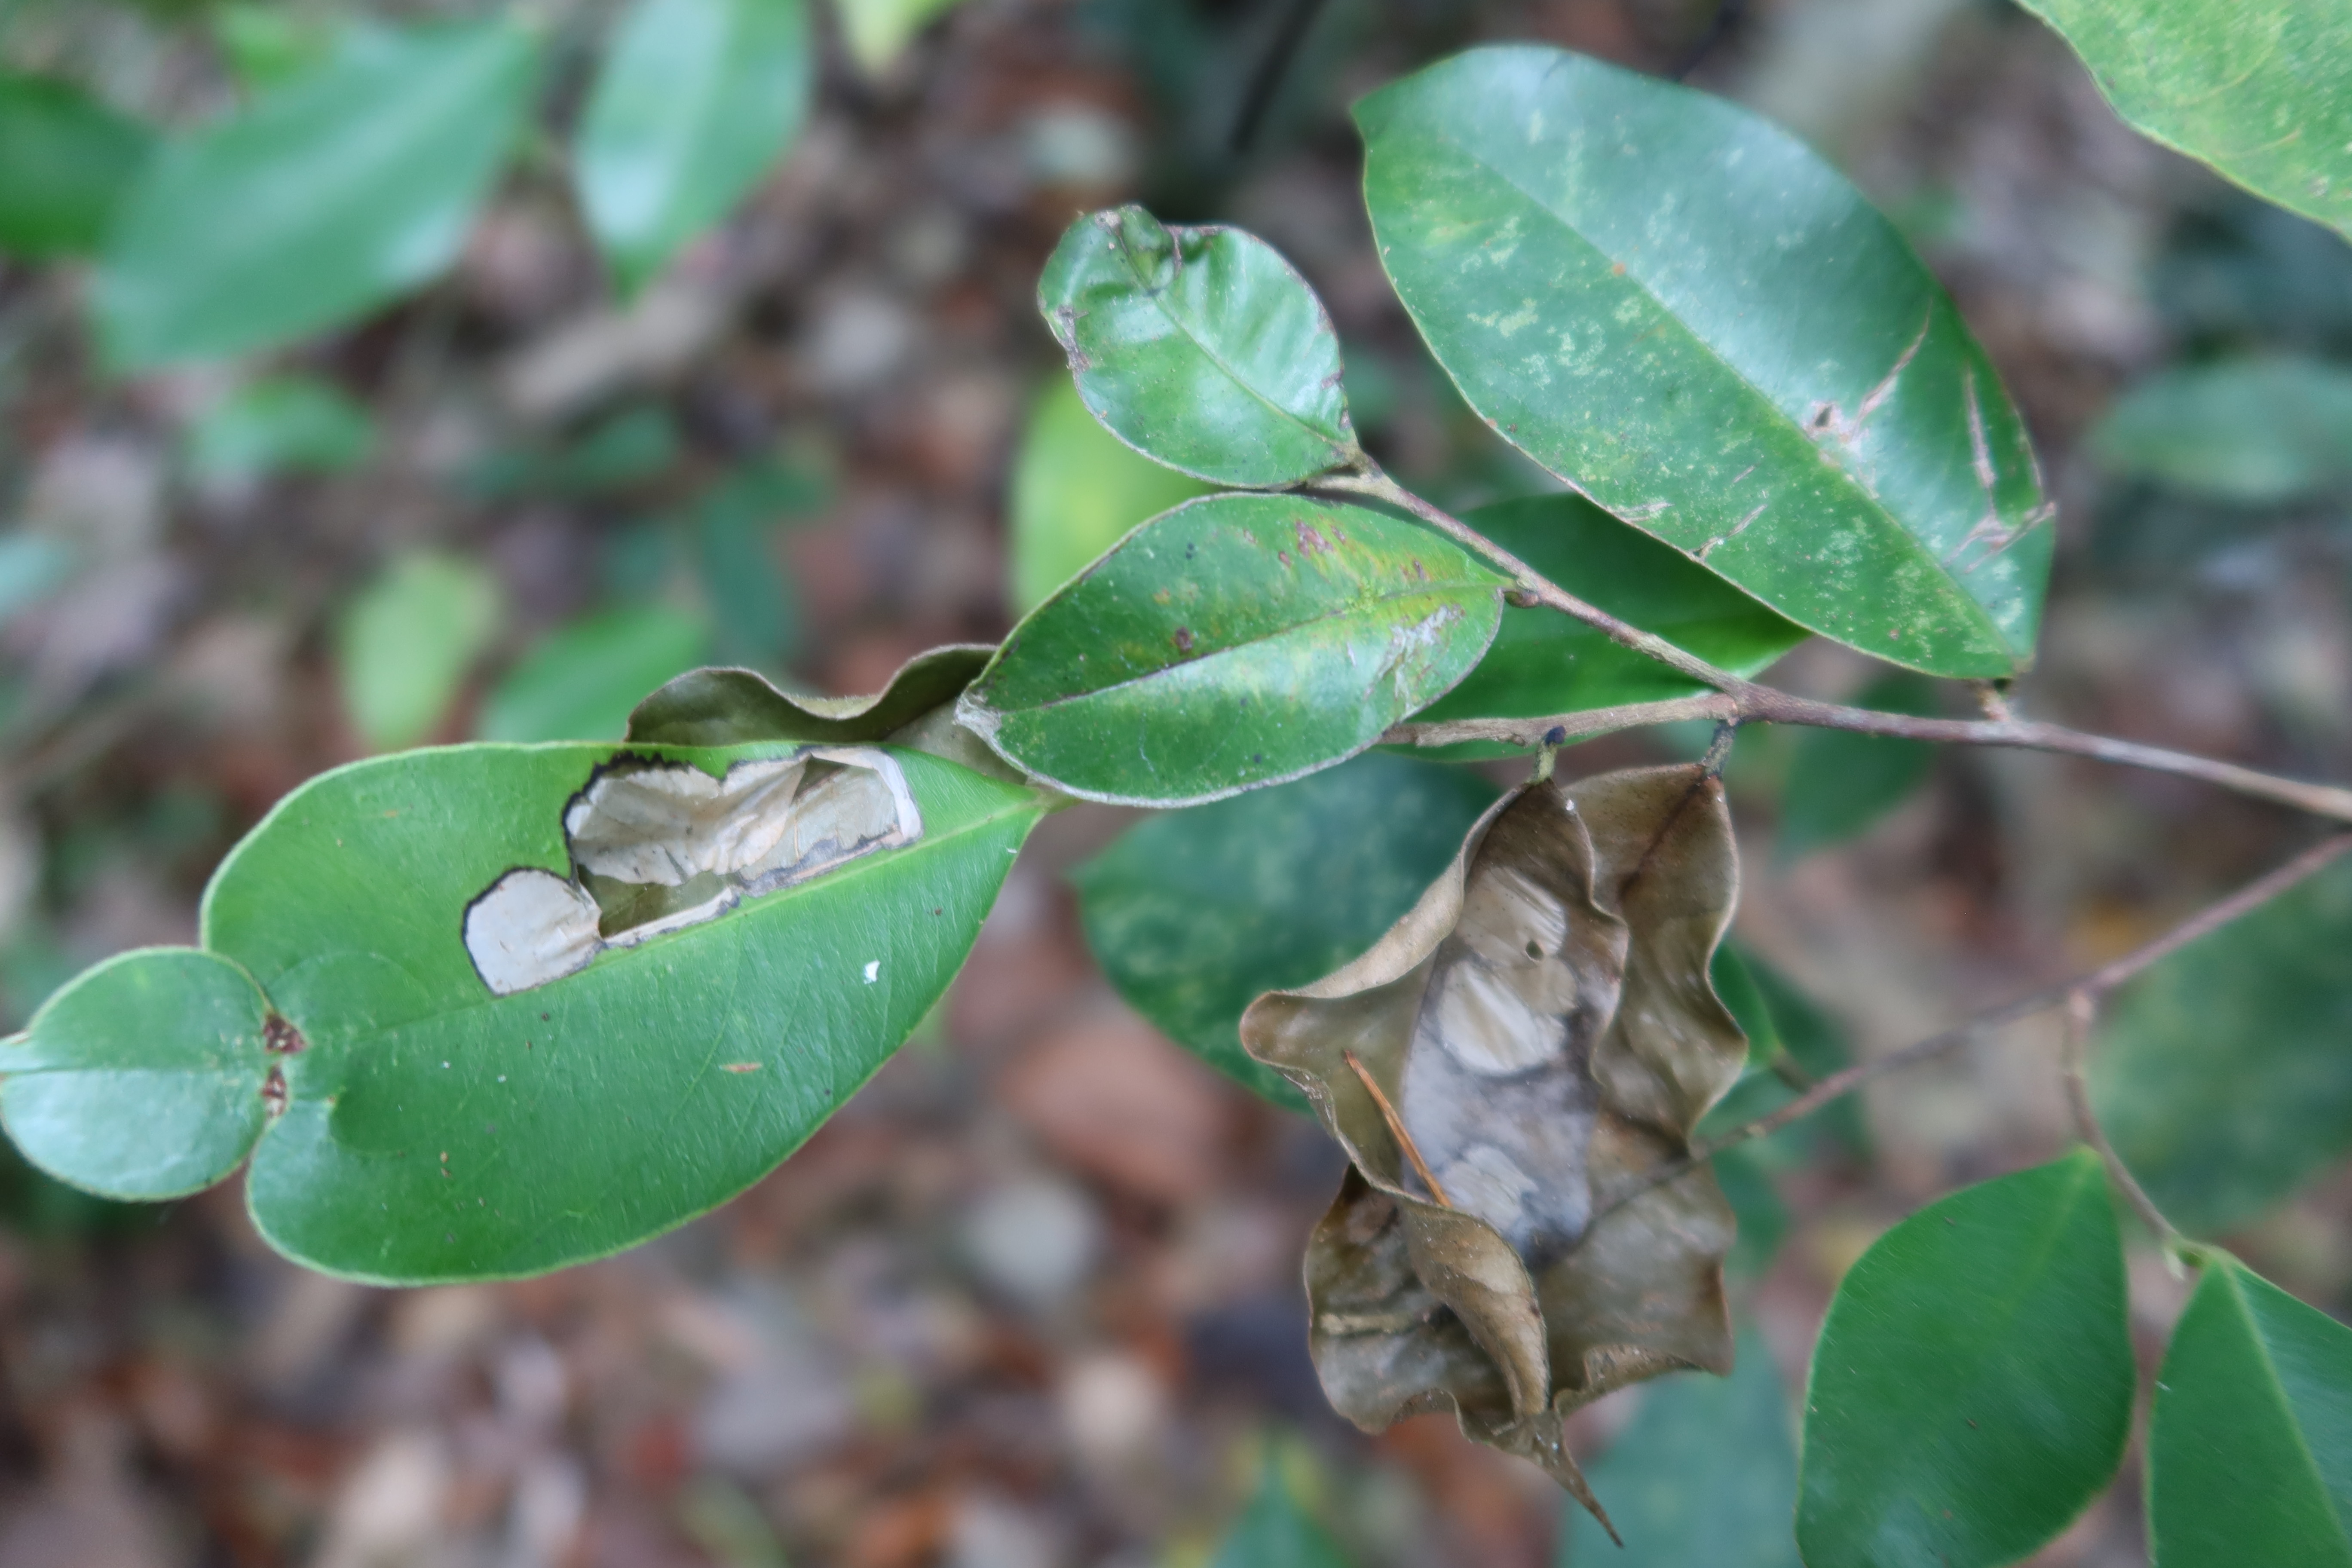
Label: Downy mildew